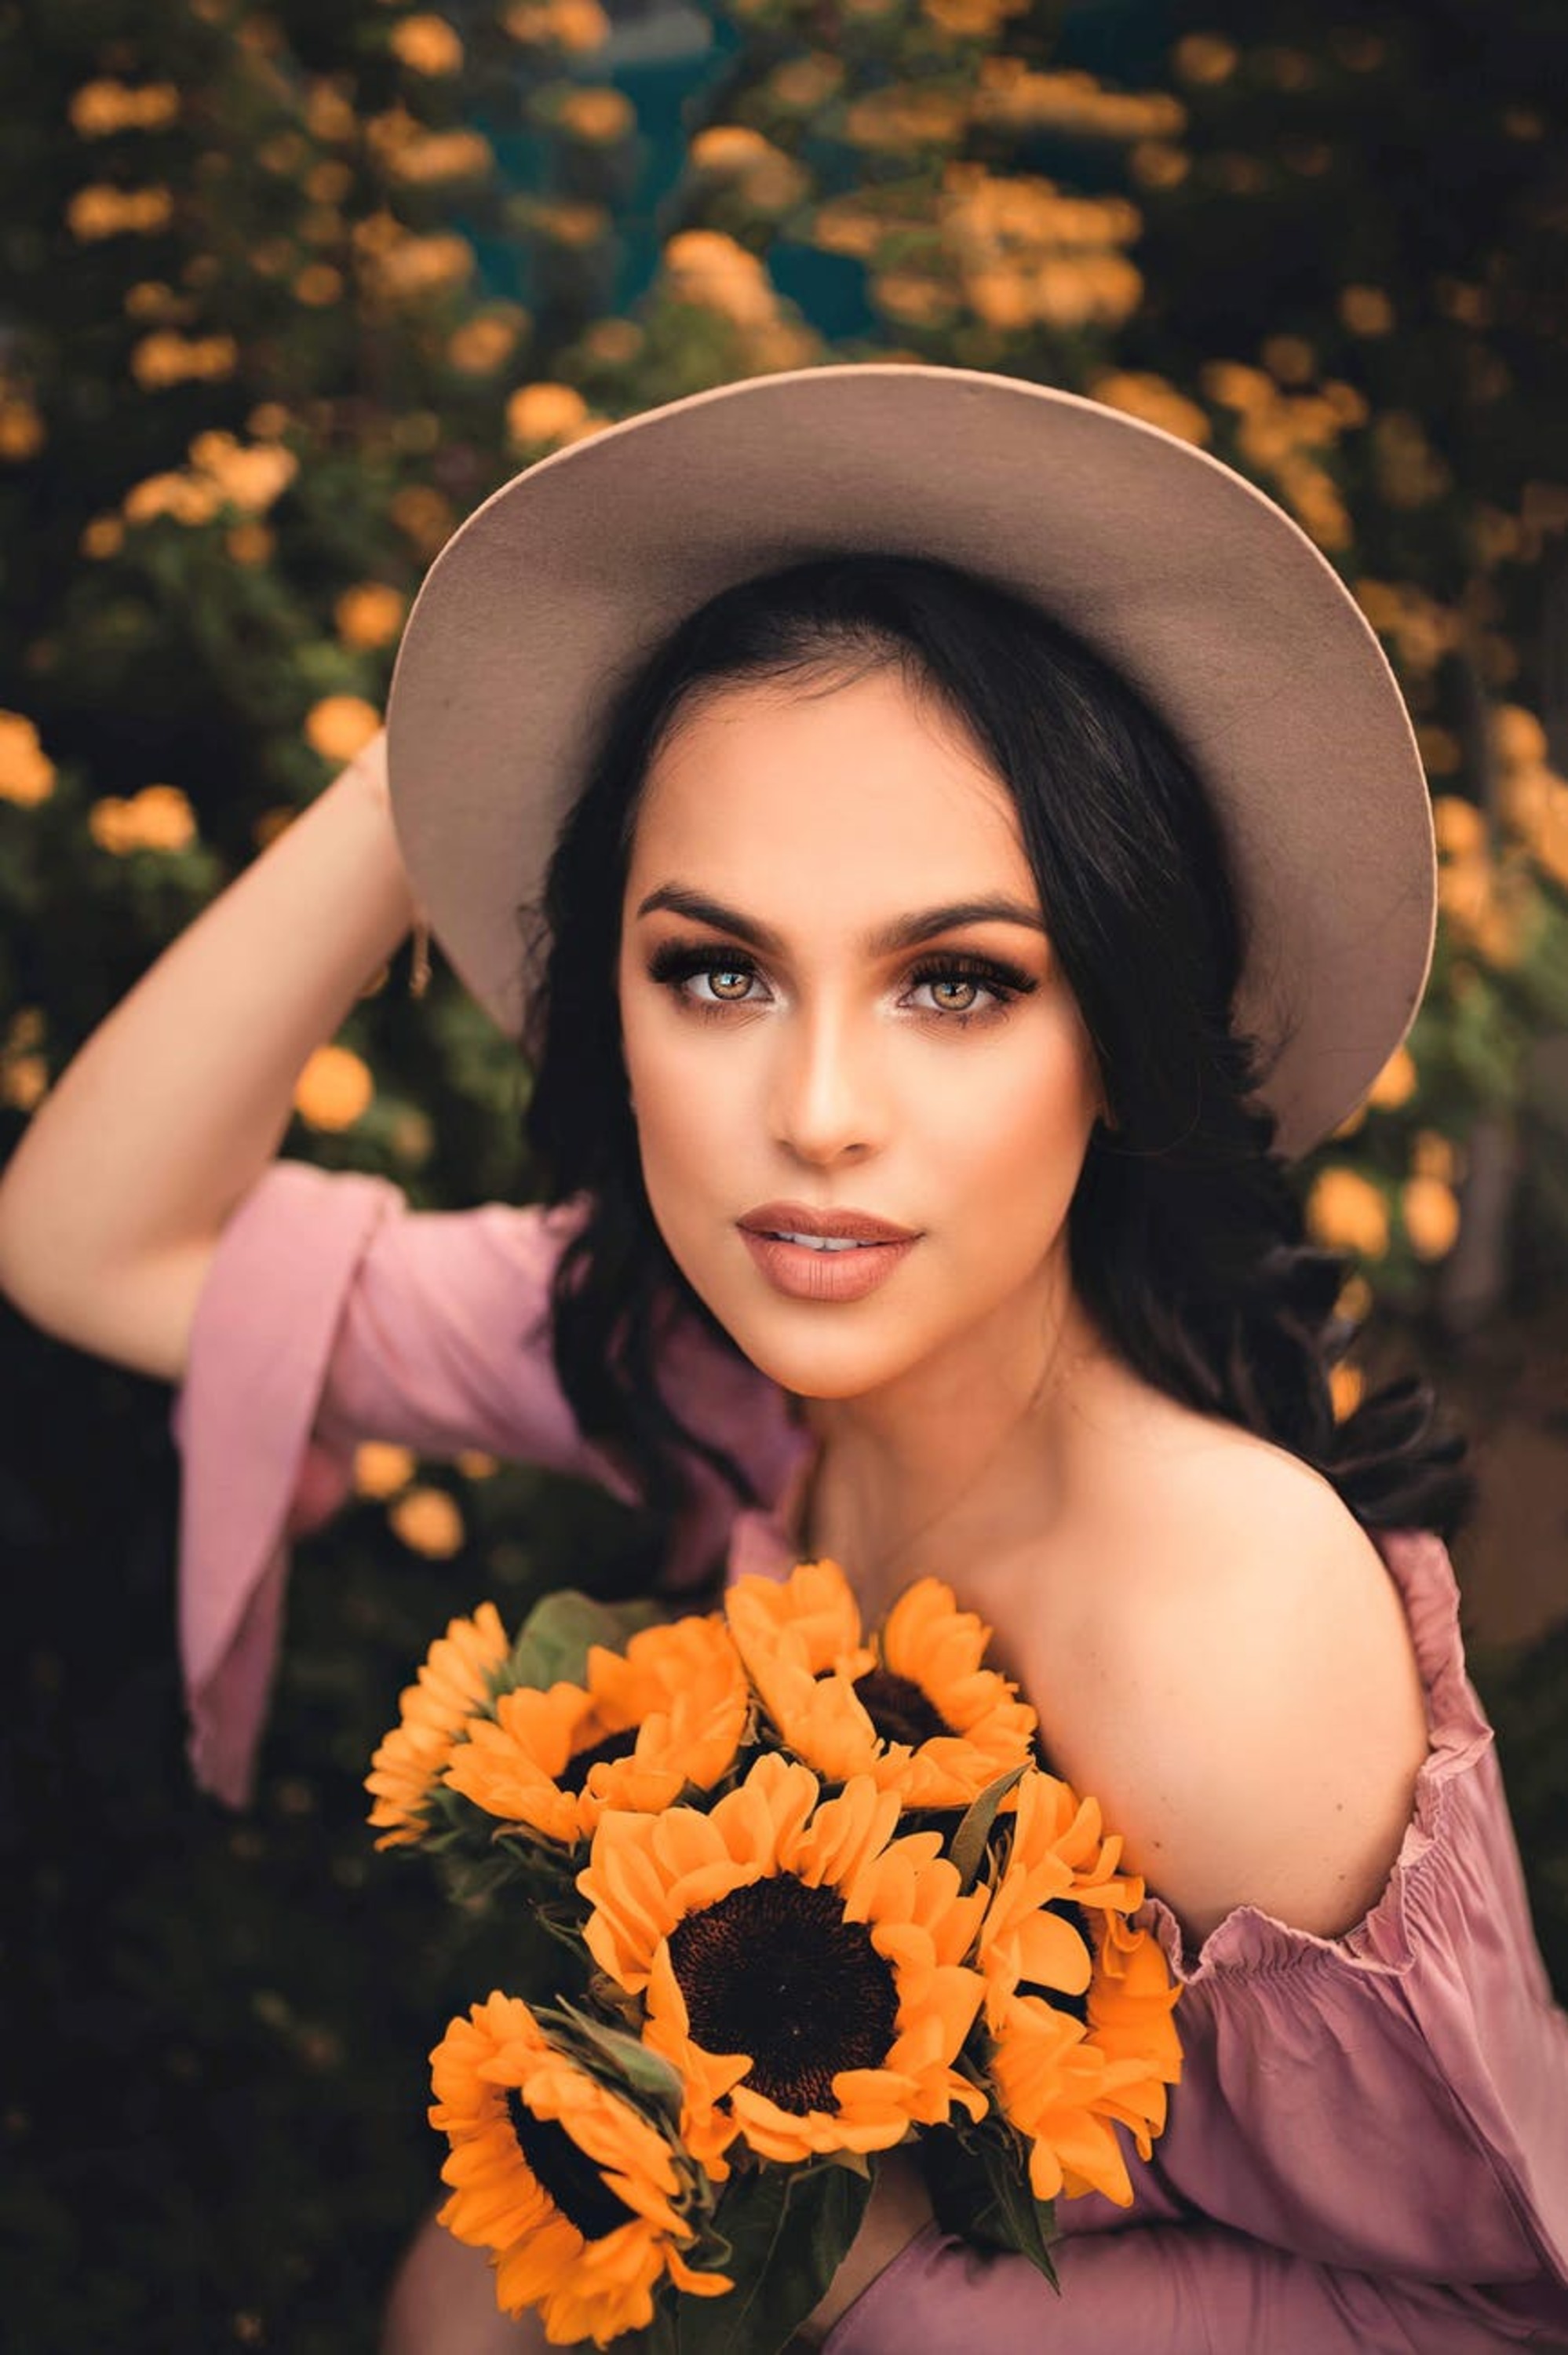
woman, lip, hand, hat, plant, facial expression, flower, People in nature, organ, fedora, orange, sun hat, leaf, petal, eyelash, flash photography, human body, happy, dress, headgear, black hair, fashion model, grass, street fashion, flower arranging, beauty, long hair, necklace, jewellery, formal wear, brown hair, blond, flowering plant, eyewear, floral design, spring, fashion accessory, cut flowers, floristry, cap, bouquet, cowboy hat, peach, wildflower, portrait photography, nail, portrait, headpiece, illustration, photo shoot, pollen, sunflower, model